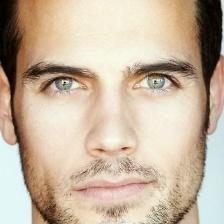
Label: faces